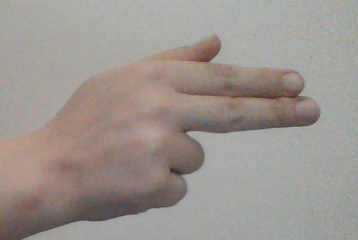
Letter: ghain